Shaip Kamberi

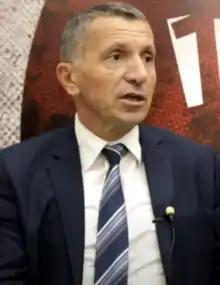

Shaip Kamberi ( "Šaip Kamberi"; born 15 October 1964) is a Serbian politician. An ethnic Albanian, he has led the Party for Democratic Action since 2018, and has been an MP since 2020, a role he previously held between 2014 and 2016.